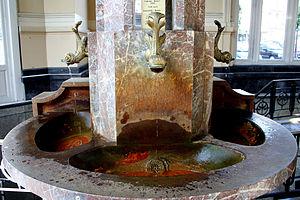
Spa (Belgique), fontaines intérieures du «
Un pouhon est une source minérale ferrugineuse naturellement gazeuse. Ceux de la ville de Spa ont fait la réputation de la ville. Ces biotopes particuliers sont généralement colonisés par des ferrobactéries.